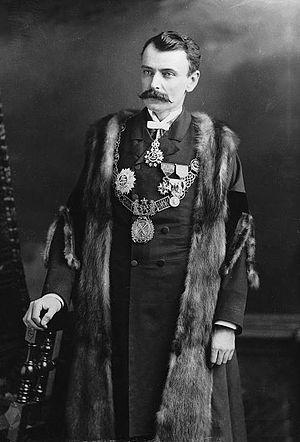
Photographie: Le maire Honoré Beaugrand, Montréal, QC, 1887, par Wm. Notman &amp
Honoré Beaugrand, né le 24 mars 1848 dans le village de St-Joseph-de-Lanoraie, mort le 7 octobre 1906 à Montréal, journaliste, propriétaire de journaux, homme politique et écrivain. Il est l'une des figures marquantes du libéralisme radical dans le Québec de la fin du 19ᵉ siècle. Maire de Montréal de 1885 à 1887, il passe à l’histoire à titre d’écrivain et de fondateur du journal La Patrie.
Robertine Barry – ou Françoise – née le 26 février 1863 à L'Isle-Verte et morte le 7 janvier 1910 à Montréal, est une journaliste et militante féministe canadienne française.
L'épidémie de variole de Montréal démarre à la fin du mois de février 1885 et s'étend jusqu'au début de 1886. Elle fait 3 164 morts parmi la population montréalaise, surtout les habitants des quartiers défavorisés, et au total 5 864 victimes à l'échelle du Québec. C'est la pire épidémie de variole dans l'histoire de la province. La propagation de la maladie à Montréal est également à l'origine d'un désordre social opposant à la fois les anglophones aux francophones, les catholiques aux protestants, les riches aux pauvres, le tout dans le contexte de la Rébellion du Nord-Ouest et de la pendaison en novembre 1885 de Louis Riel, chef des Métis. Cette épidémie est aussi à l'origine d'une émeute qui éclate suite à l'opposition d'une grande partie de la population francophone contre la vaccination obligatoire, pourtant efficace, obligeant le maire de Montréal Honoré Beaugrand à faire appel à des militaires pour rétablir l'ordre.